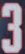
Number: 3